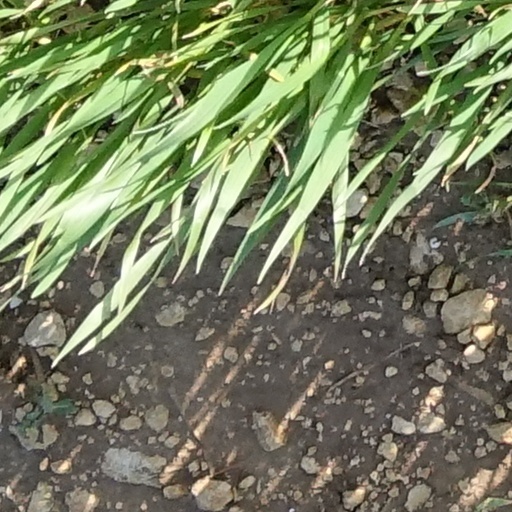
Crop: wheat